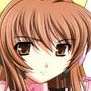
Portrait style: Anime Portrait